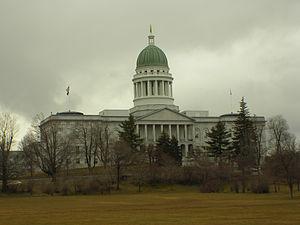
La législature du Maine aux États-Unis d'Amérique se présente sous la forme d'un parlement bicaméral composé d'une chambre basse et d'une chambre haute.